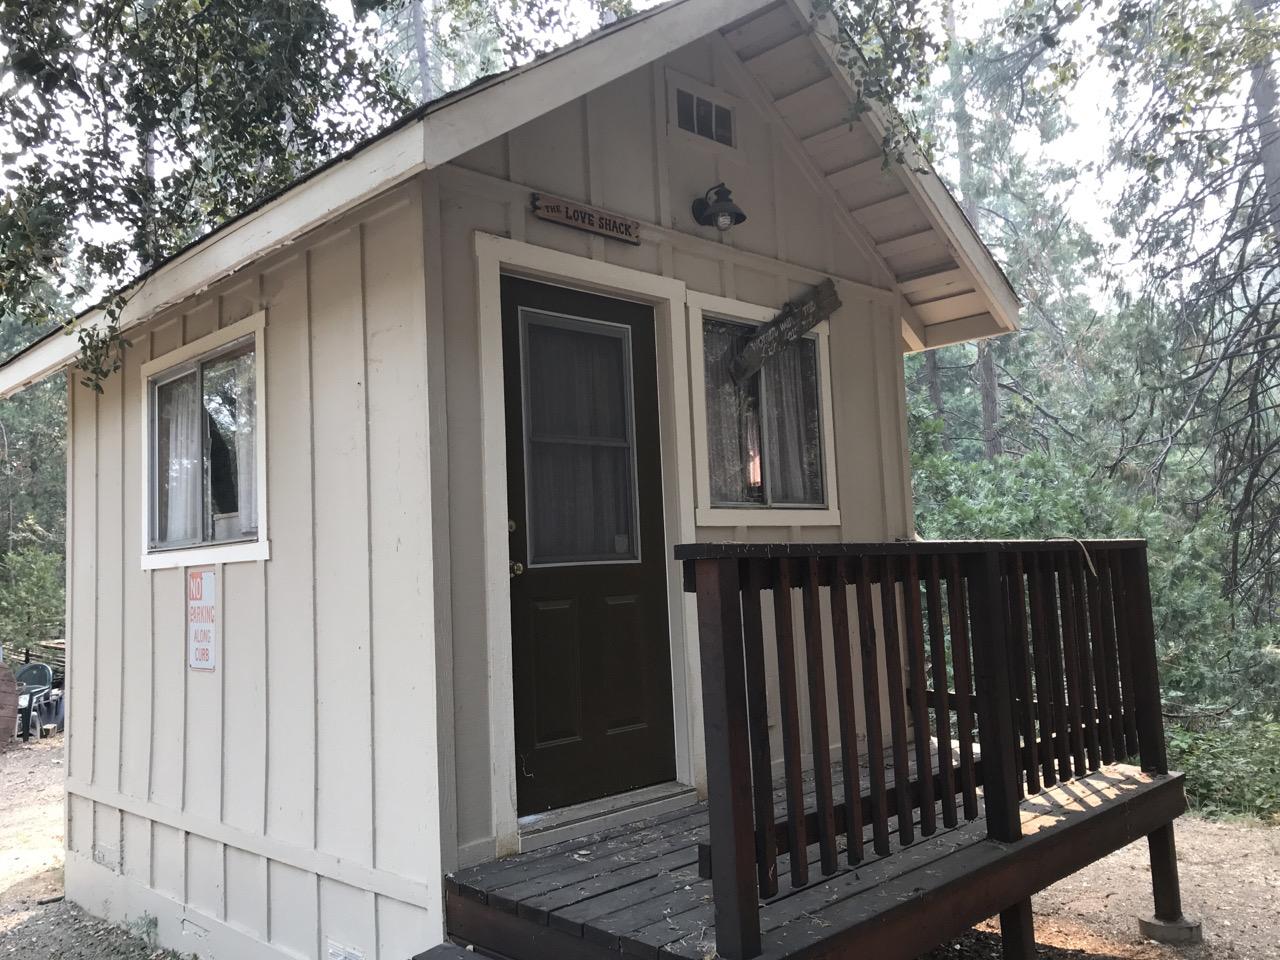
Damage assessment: no_damage